Java

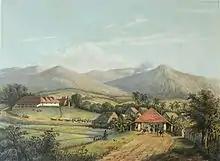
Parahyangan highland near (now Bogor, West Java), 1865–1872

The area of Java is about (including Madura's and minor offshore islands). It is about long and up to wide. The island's longest river is the 600 km long Solo River. The river rises from its source in central Java at the Lawu volcano, then flows north and eastward to its mouth in the Java Sea near the city of Surabaya. Other major rivers are Brantas, Citarum, Cimanuk and Serayu.